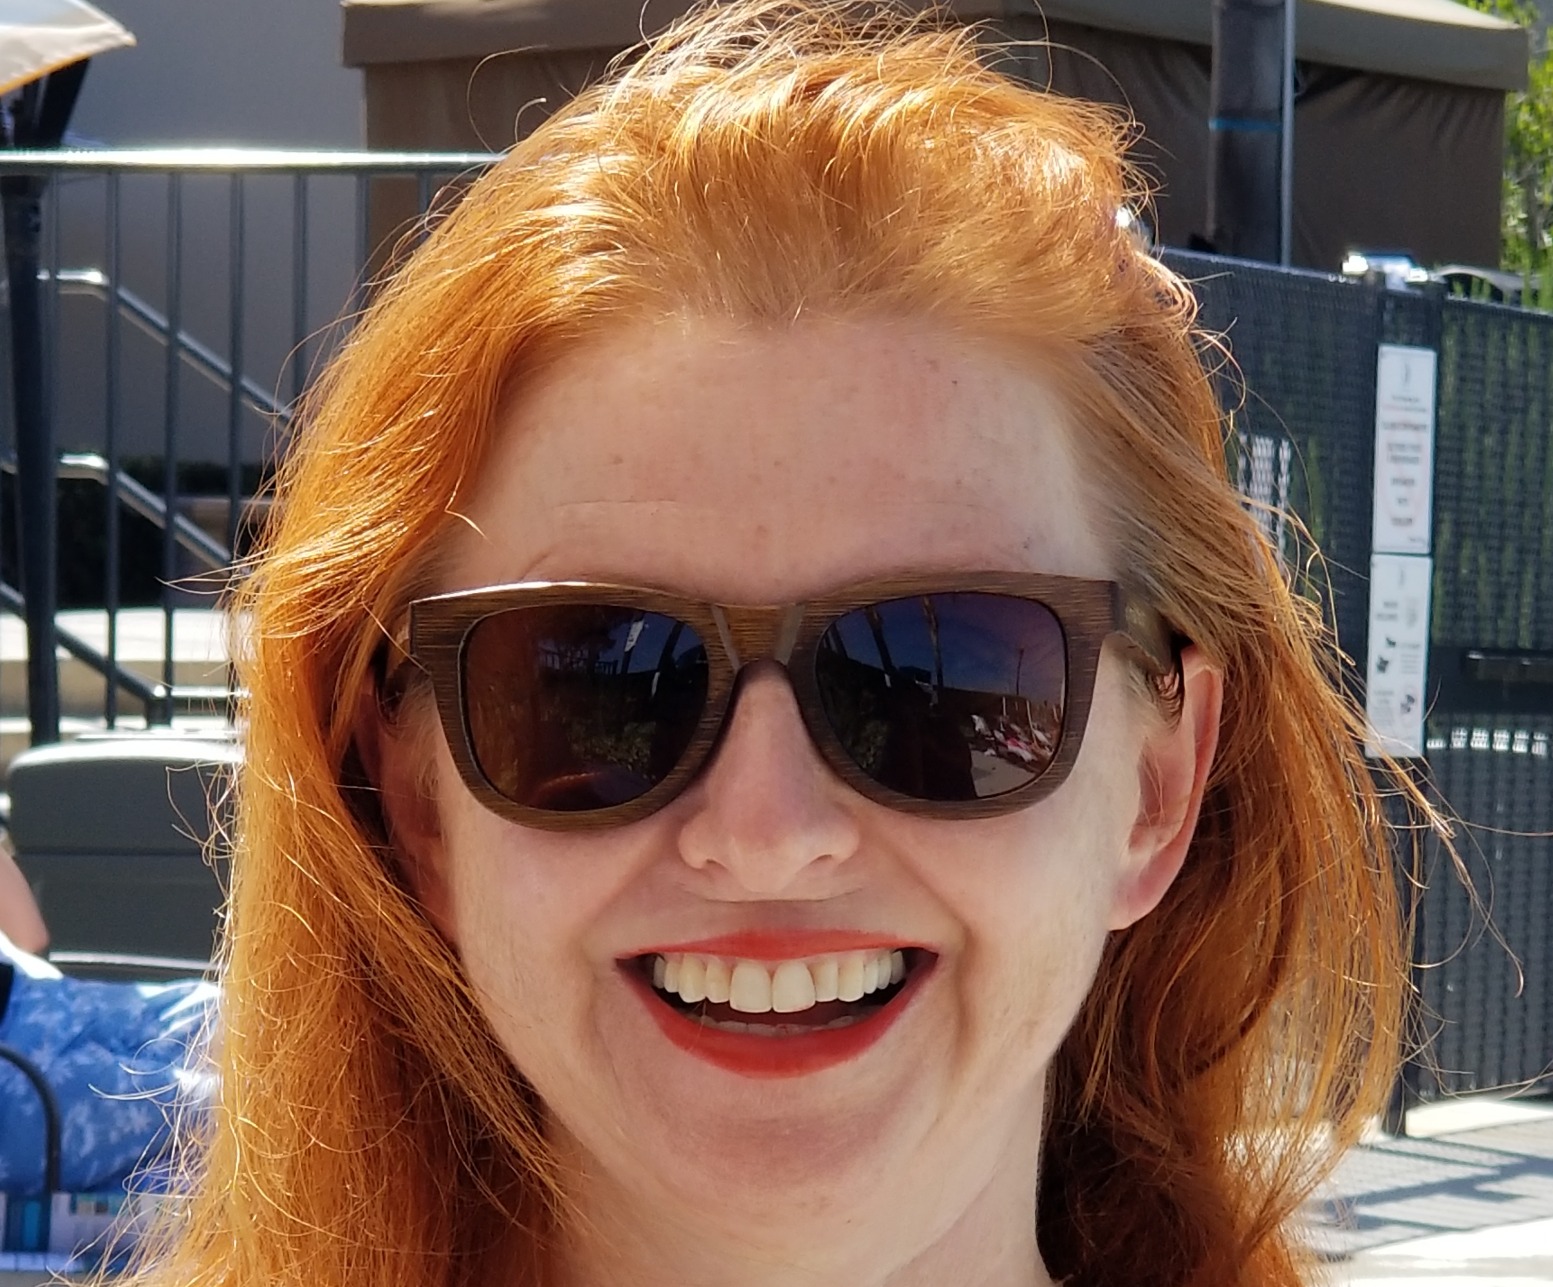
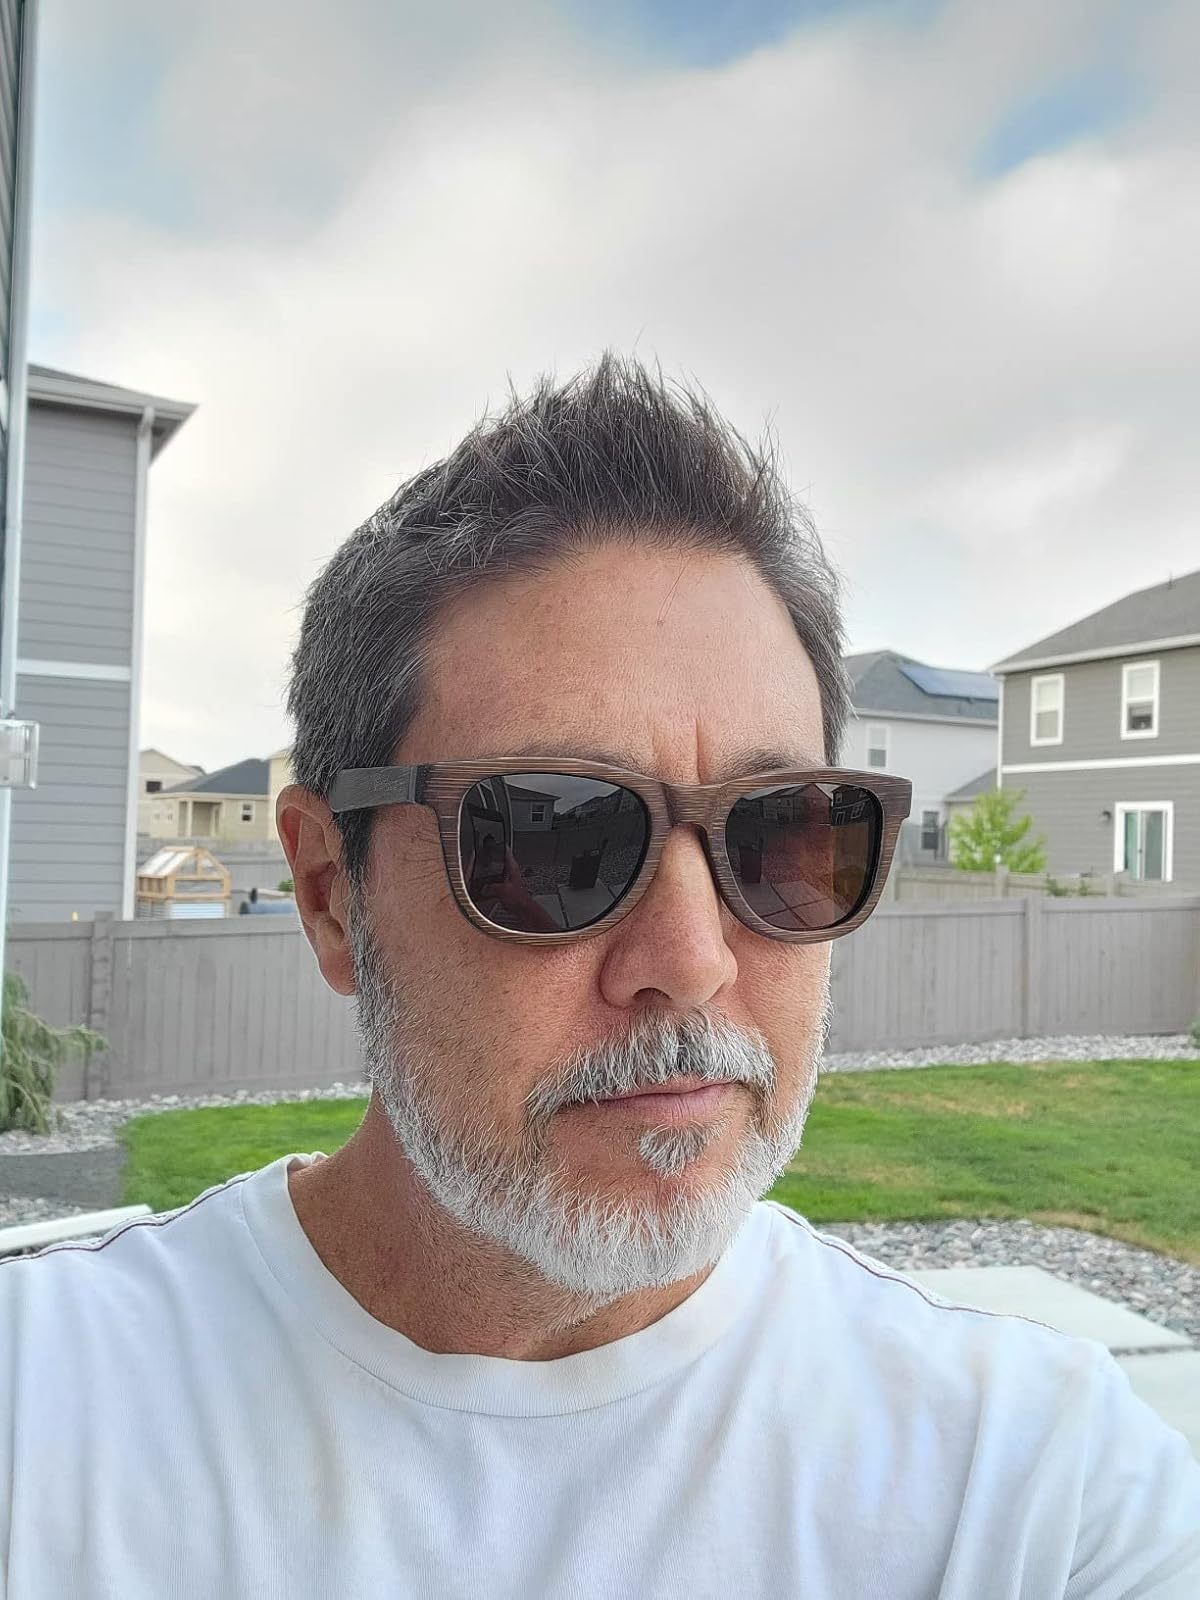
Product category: accessories_sunglasses
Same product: yes